Papa Stour

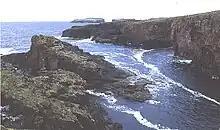
Galti Stacks on the west coast with Fogla Skerry (Old Norse: 'bird skerry') in the background

In addition to the larger islets mentioned above there are various other isles and skerries around the coast of Papa Stour. They include: Aesha Stack, Boinna Skerry, Borse Skerry, Fogla Skerry, Forewick Holm, Galti Stacks, Holm of Melby, Koda Skerry, Lyra Skerry, Skerries of Quidaness, Skerry of Lambaness, Sula Stack, Swat Skerry, The Horn, Tiptans Skerry and Wilma Skerry. The Ve Skerries lie to the north west. They include: Helliogoblo, North Skerry, Ormal, Reaverack and The Clubb. In between Papa Stour and Ve Skerries lies the shallow bank of Papa-rof.